Audiobook

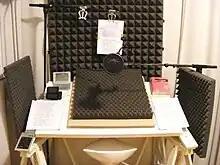
Example of an audio studio for professional readings. The studio is surrounded in sound baffle panels to mitigate reverberation from the speaker, allowing the microphone to pick up clearer audio.

Audiobooks have been used to teach children to read and to increase reading comprehension. They are also useful for the blind. The National Library of Congress in the U.S. and the CNIB Library in Canada provide fees for audiobook library services to the visually impaired; requested books are mailed out (at no cost) to clients. Founded in 1996, Assistive Media of Ann Arbor, Michigan was the first organization to produce and deliver spoken-word recordings of written journalistic and literary works via the Internet to serve people with visual impairments.